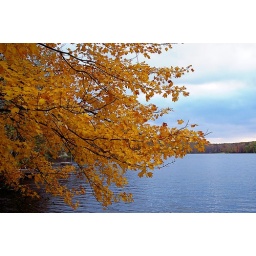
pretty yellow leaves over the lake